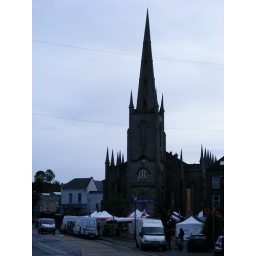
St patricks church of Ireland building with a touring French market in front